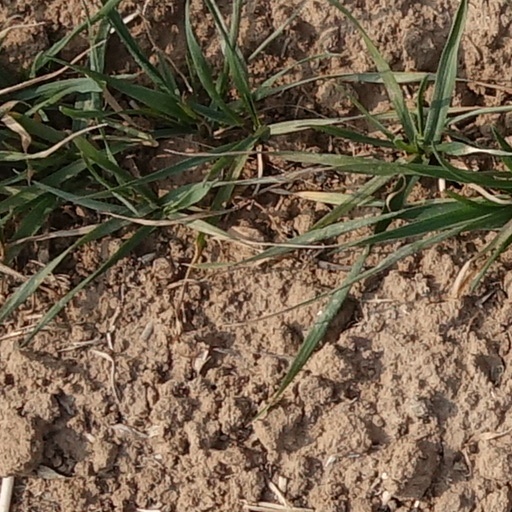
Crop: wheat